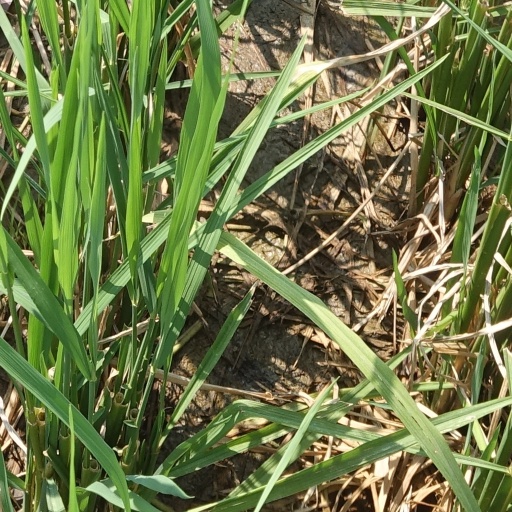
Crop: rice